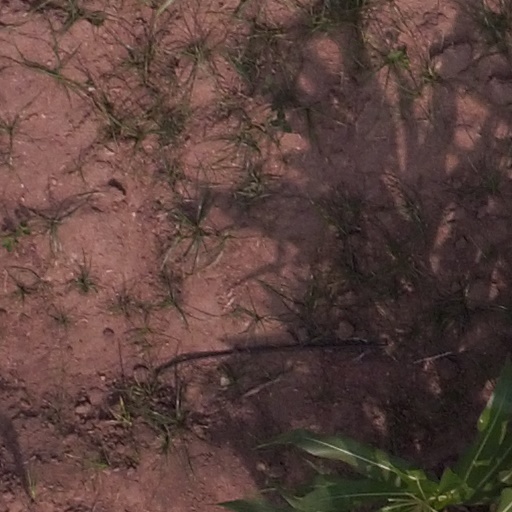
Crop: maize; corn